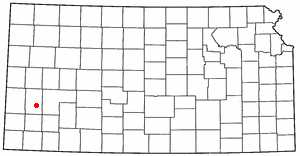
Lakin (Kansas)
Lakins beliggenhed i Kansas
Lakin er en amerikansk by og administrativt centrum for det amerikanske county Kearny County i staten Kansas. I 2003 havde byen et indbyggertal på 2.316.